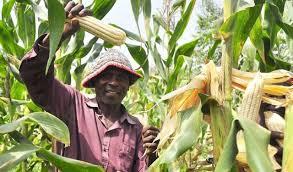
Shamba hili ni la mahindi. Kuna mzee aliyevalia kofia, ambaye amesimama katikati ya mahindi. Mzee huyu amebeba mahindi kwa mkono wake wa kulia.